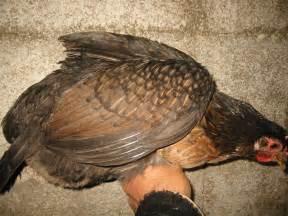
chicken